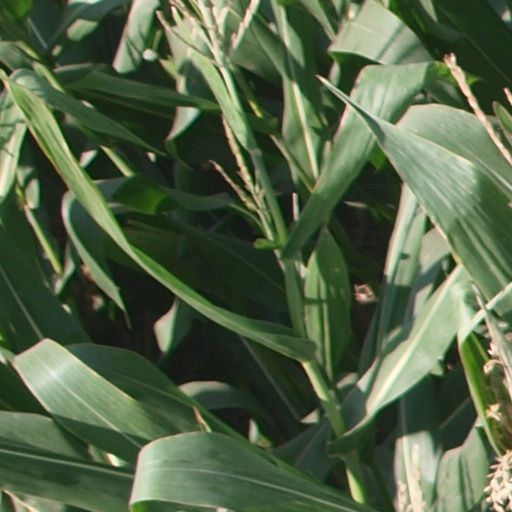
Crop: maize; corn